Enthalpy

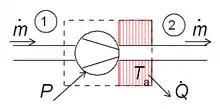
Schematic diagram of a compressor in the steady state. Fluid enters the system (dotted rectangle) at point 1 and leaves it at point 2. The mass flow is . A power is applied and a heat flow is released to the surroundings at ambient temperature  .

A power is applied e.g. as electrical power. If the compression is adiabatic, the gas temperature goes up. In the reversible case it would be at constant entropy, which corresponds with a vertical line in the diagram. For example, compressing nitrogen from 1 bar (point a) to 2 bar (point b) would result in a temperature increase from 300 K to 380 K. In order to let the compressed gas exit at ambient temperature , heat exchange, e.g. by cooling water, is necessary. In the ideal case the compression is isothermal. The average heat flow to the surroundings is . Since the system is in the steady state the first law gives